List of Chengdu J-7 variants

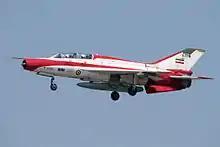
Iranian Air Force FT-7

FT-7 trainer variants for export are characterized by the fact that nearly every trainer version is equipped with the same avionics and weaponry as its equivalent fighter version to minimize the transition process and to maintain the combat capability of the trainers.